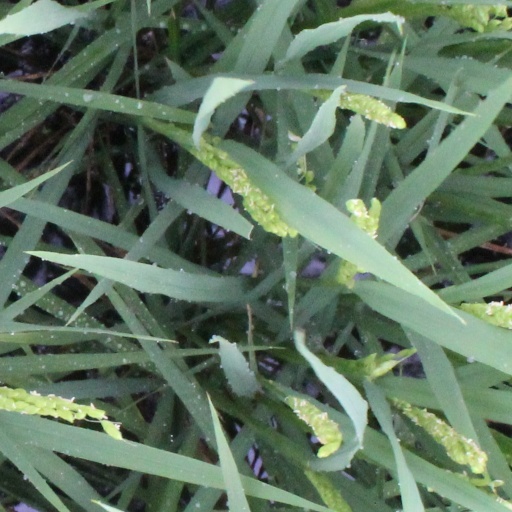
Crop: rice